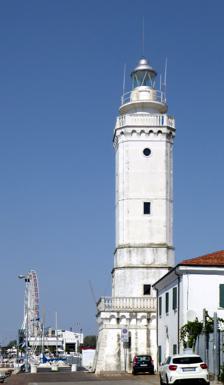
Building: Rimini Lighthouse
Country: Italy
Year built: 1862
Lighthouse Rimini Rimini Lighthouse Location Rimini Emilia-Romagna Italy Coordinates 44°04′27″N 12°34′26″E / 44.074056°N 12.573944°E / 44.074056; 12.573944 Tower Constructed 1733 (first) 1862 (second) Foundation 1-storey masonry building Construction masonry tower Automated yes Height 25 metres (82 ft) Shape quadrangular tower with balcony and lantern attached to a 2-storey keeper's house Markings white tower, grey metallic lantern dome Power source mains electricity Operator Marina Militare Heritage Italian national heritage Light First lit 1946 (current) Deactivated 1862 (first) 1945 (second) Focal height 27 metres (89 ft) Lens Type OF Focal length: 187.5 mm Intensity main: AL 1000 W reserve: LABI 100 W Range main: 15 nautical miles (28 km; 17 mi) reserve: 11 nautical miles (20 km; 13 mi) Characteristic Fl (3) W 12s. Italy no. 4005 E.F. Rimini Lighthouse ( Italian : Faro di Rimini ) is an active lighthouse located on the east side of the channel harbour of Rimini , Emilia-Romagna on the Adriatic Sea . History The first lighthouse was designed by the architect Luigi Vanvitelli in 1733, on the will of Pope Clement XII , but the tower was then completed in 1745 by Giovanni Francesco Buonamici . In 1911 the lighthouse management turned to the Regia Marina that raised the tower of 9 metres (30 ft) and electrified the lantern. Partially destroyed during the bombardments of World War II, the lighthouse was rebuilt in 1946. Description The current lighthouse consists of a tower, 25 feet (7.6 m) high, with balcony and lantern, attached to the white keeper's house. The lantern, painted in white and the dome in grey metallic, is positioned at 27 metres (89 ft) above sea level and emits three white flashes in a 12 seconds period, visible up to a distance of 15 nautical miles (28 km; 17 mi). The lighthouse is completely automated and operated by the Marina Militare with the identification code number 4005 E.F. See also List of lighthouses in Italy Rimini References